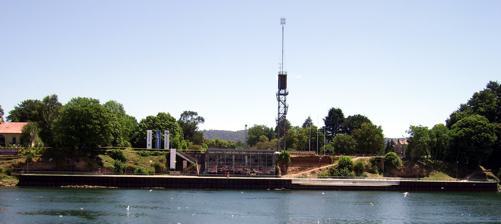
Building: Museo de Arte Contemporáneo Valdivia
Country: Chile
Year built: 1994
Museum in Valdivia, Chile Museo de Arte Contemporáneo Established 1994 Location Avenida Los Laureles, Isla Teja , Valdivia Coordinates 39°48′45″S 73°15′02″W / 39.8125°S 73.2505°W / -39.8125; -73.2505 Director Hernán Miranda Website macvaldivia .uach .org Museo de Arte Contemporáneo or MAC ( Spanish for Museum of Contemporary Art ) is a modern art museum in Valdivia run by Universidad Austral de Chile . It was founded in 1994 by the then rector of Universidad Austral Manfred Max-Neef and the artist Hernán Miranda. Artists that have had exhibitions at MAC include: Nicanor Parra and Juan Francisco Salazar . MAC was built in the same site of the old Anwandter Brewery that collapsed during the 1960 Valdivia earthquake . References